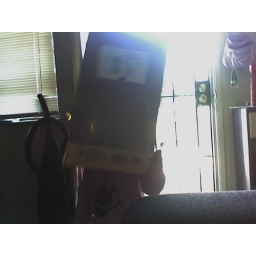
She stumbled around the house with this box on her head, bumping in to things and giggling maniacally.